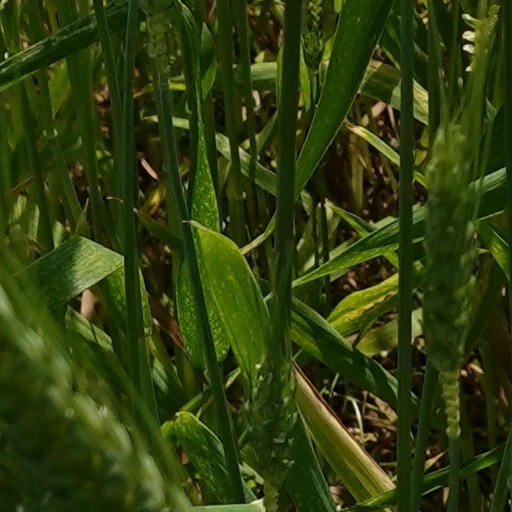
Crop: wheat